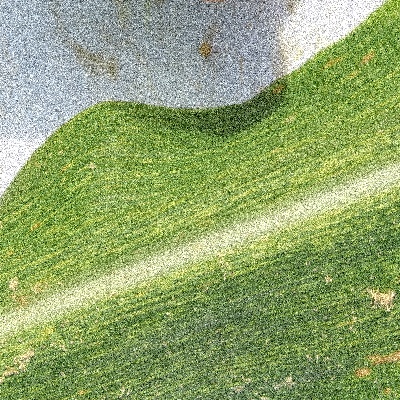
Label: Corn_(Maize)___Maize_Streak_Virus